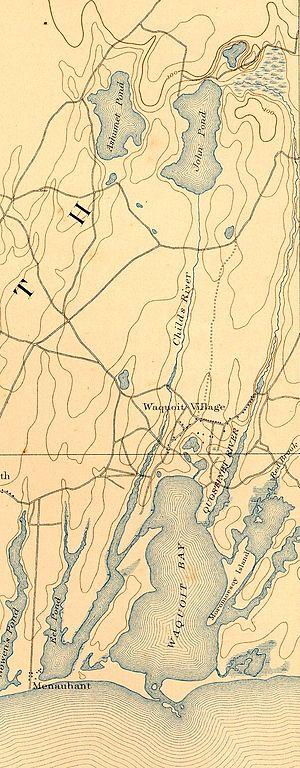
La Baie de Waquoit est une petite baie, fermée à marée basse, sur la côte sud de Cap Cod dans l'état américain du Massachusetts. La baie est connectée au détroit de Nantucket et sépare les villes de Mashpee et Falmouth.
Leifsbudir pourrait être un des lieux de colonisation du navigateur viking Leif Eriksson en 1000 ou 1001 au Vinland.